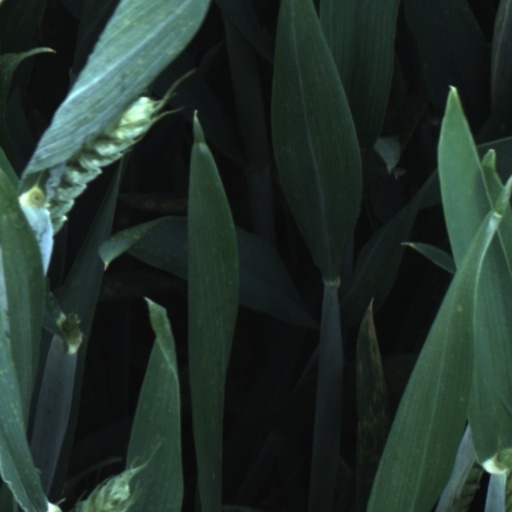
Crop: wheat